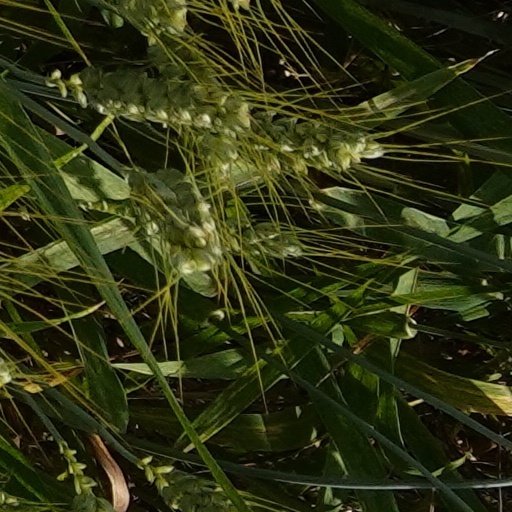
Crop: wheat